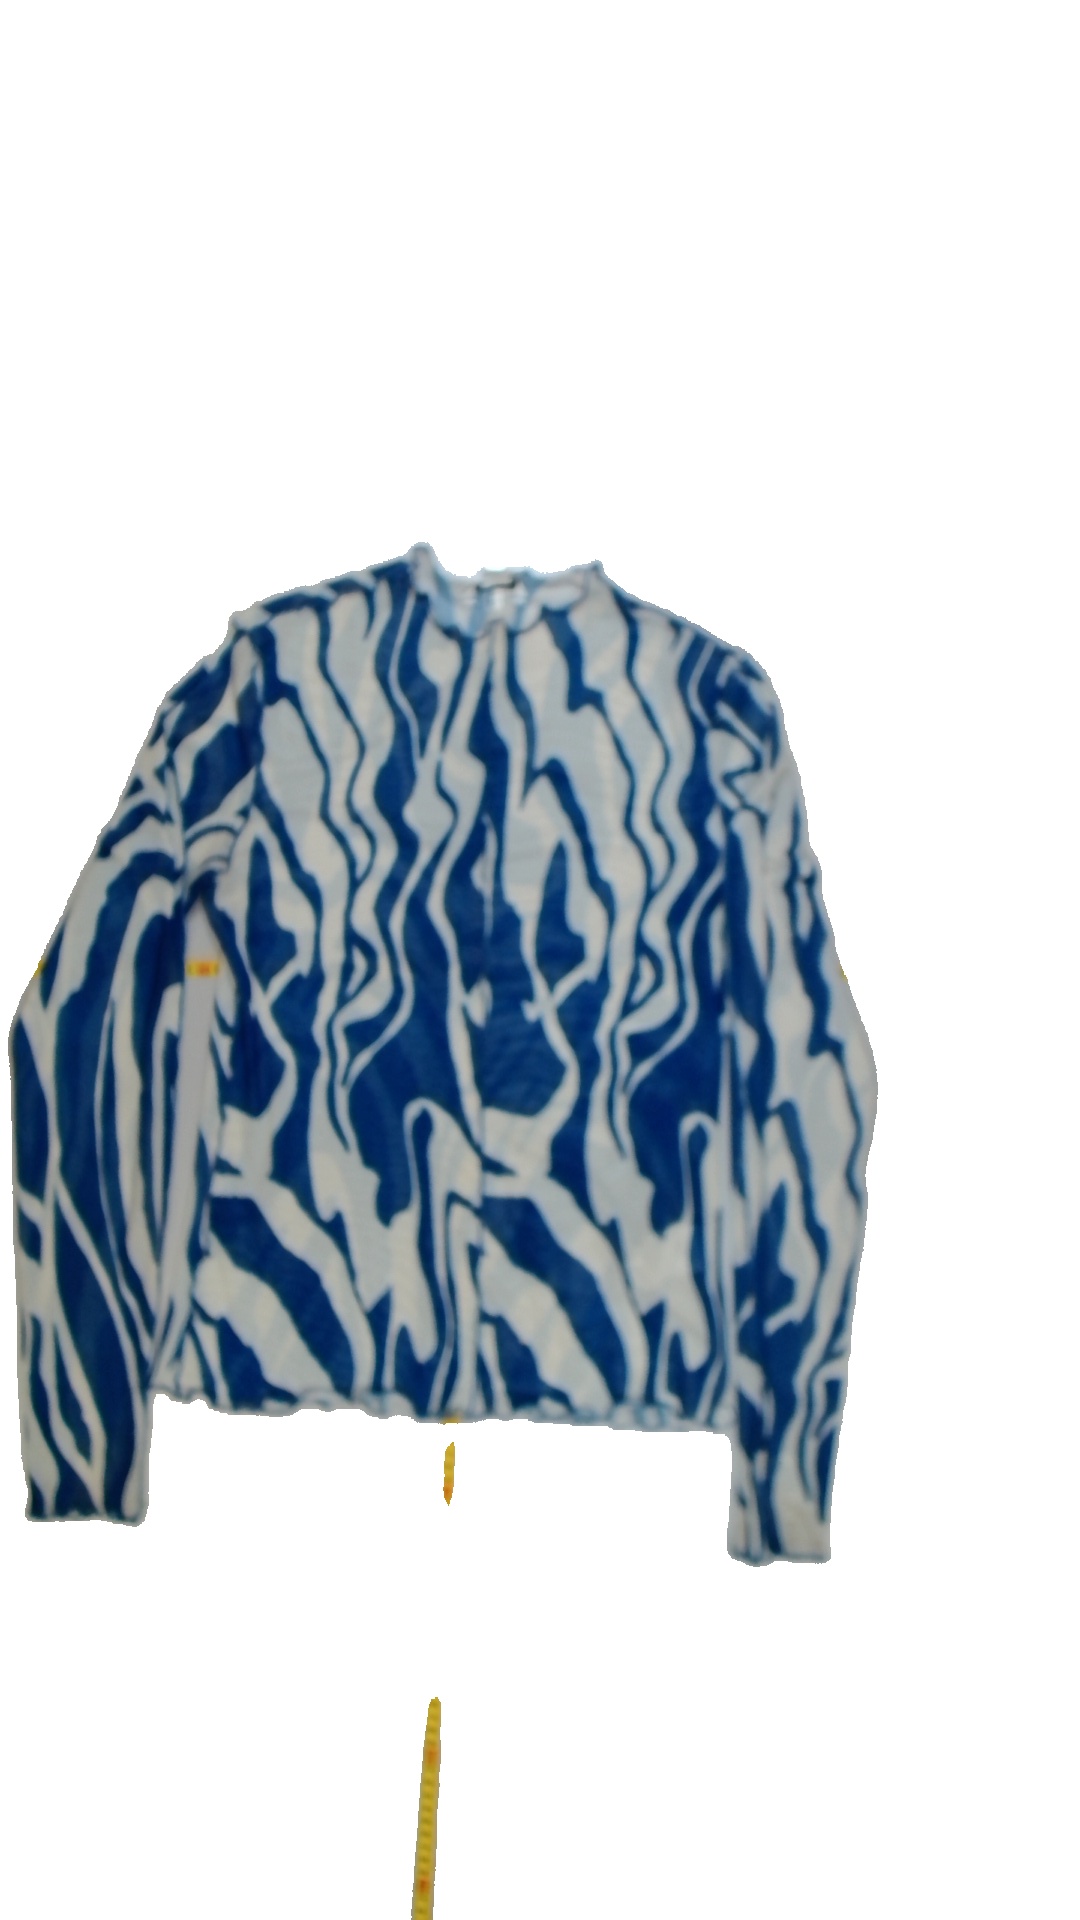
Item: Shirt (Ladies)
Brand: Monki
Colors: White, Blue
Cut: Regular, Turtle neck
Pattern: Animal print
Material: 95%polyester 5%elastane
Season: All
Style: No trend
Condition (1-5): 5
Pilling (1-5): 5
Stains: No
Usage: Reuse
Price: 50-100